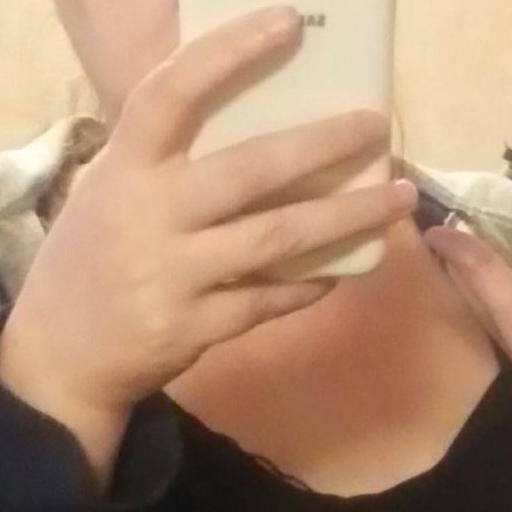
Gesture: no_gesture